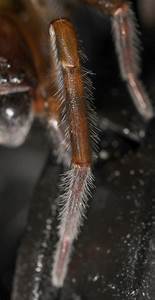
Label: ragno